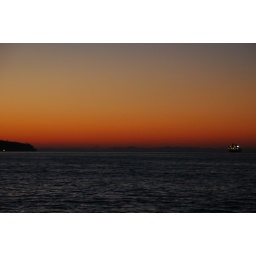
Deep red sky over a freighter in English Bay